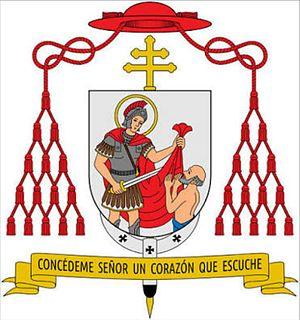
Mario Aurelio Poli, né le 29 novembre 1947 à Buenos Aires, en Argentine, est un évêque argentin, archevêque de Buenos Aires depuis 2013 et cardinal de l'Église catholique romaine depuis 2014.